Tomino Station

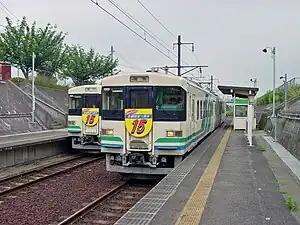
Tomino Station, July 2003

is a railway station on the AbukumaExpress in the city of Date, Fukushima Japan.